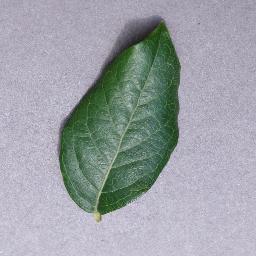
Label: Blueberry___healthy